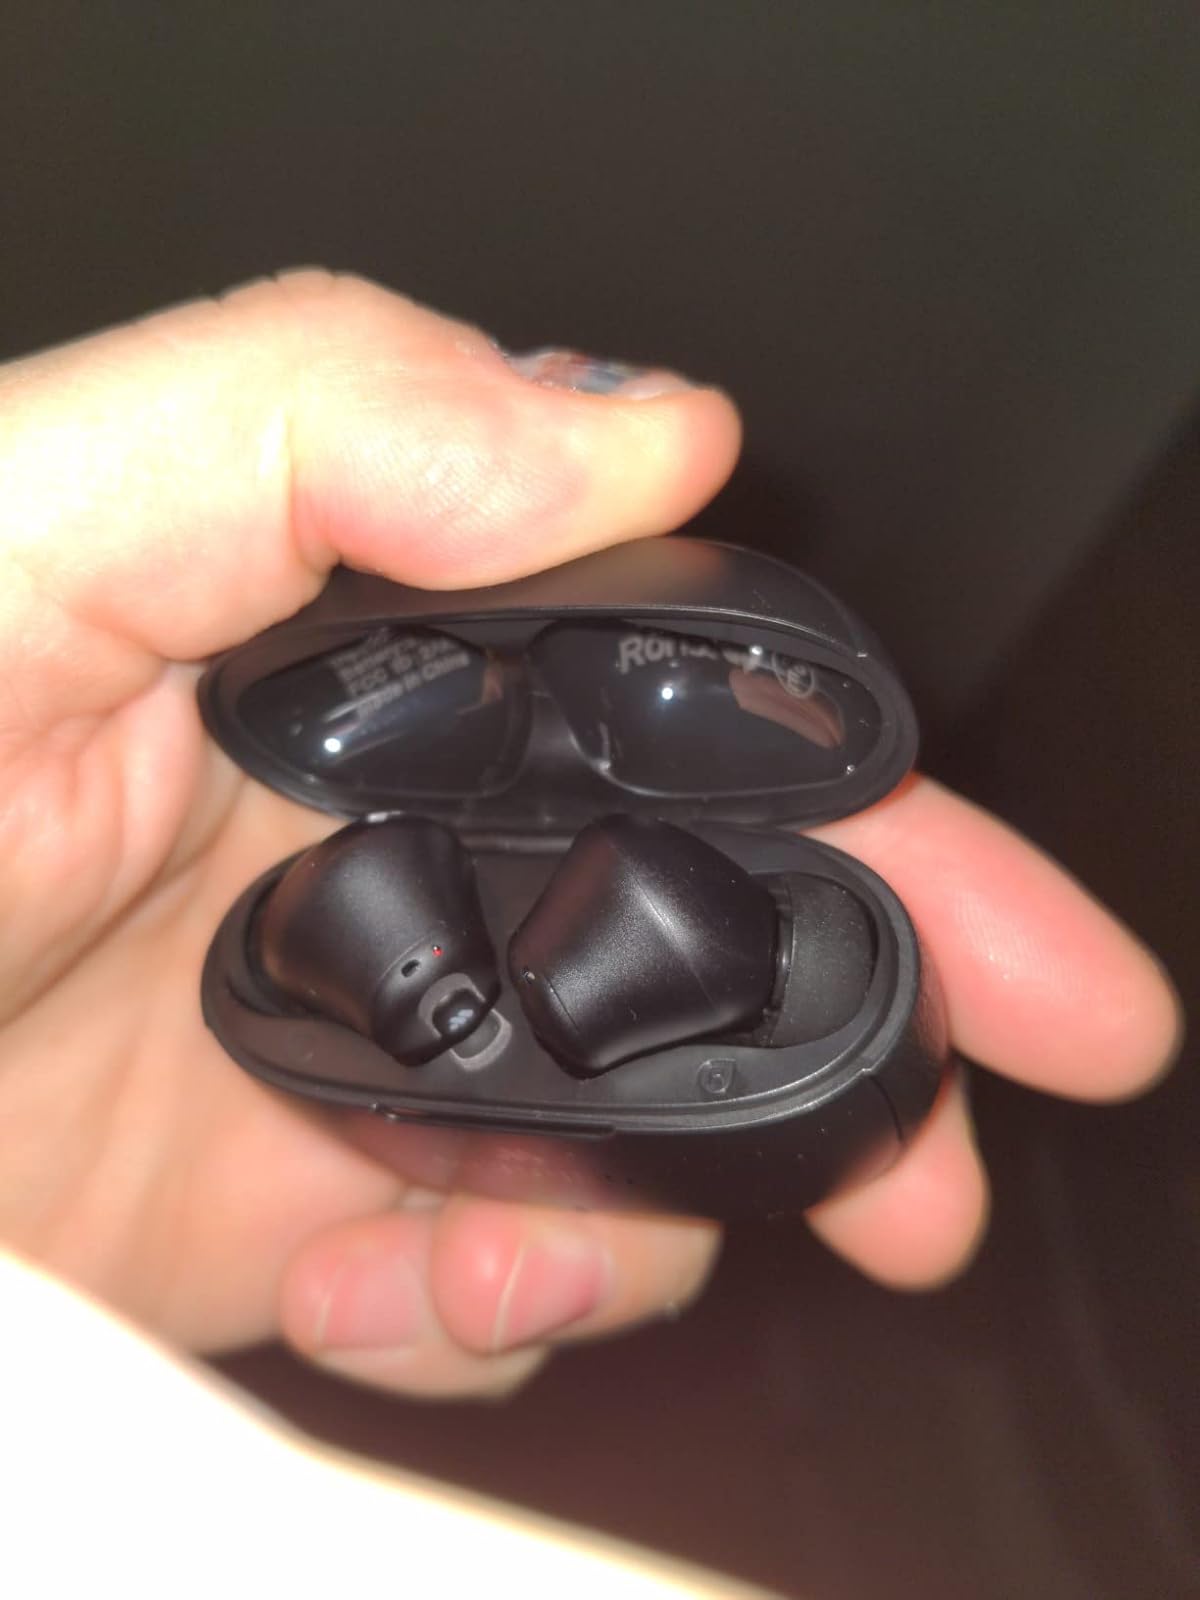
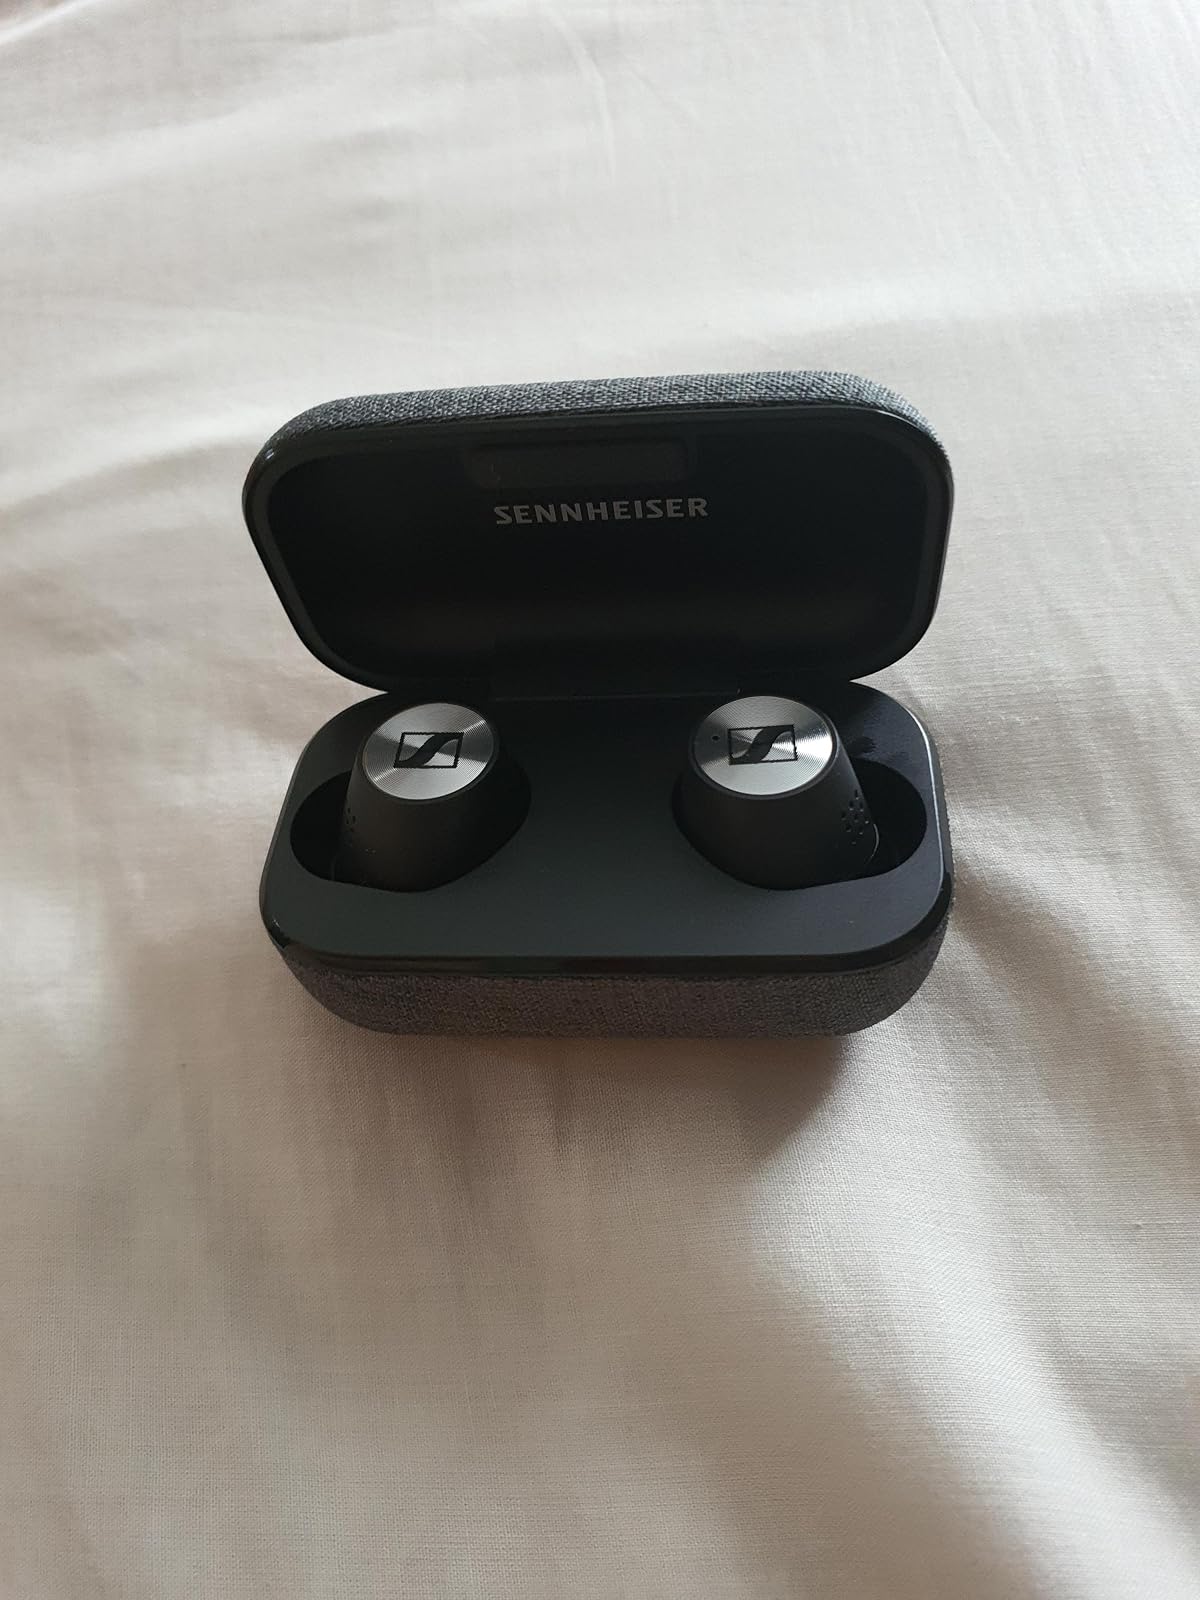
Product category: earbuds
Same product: no